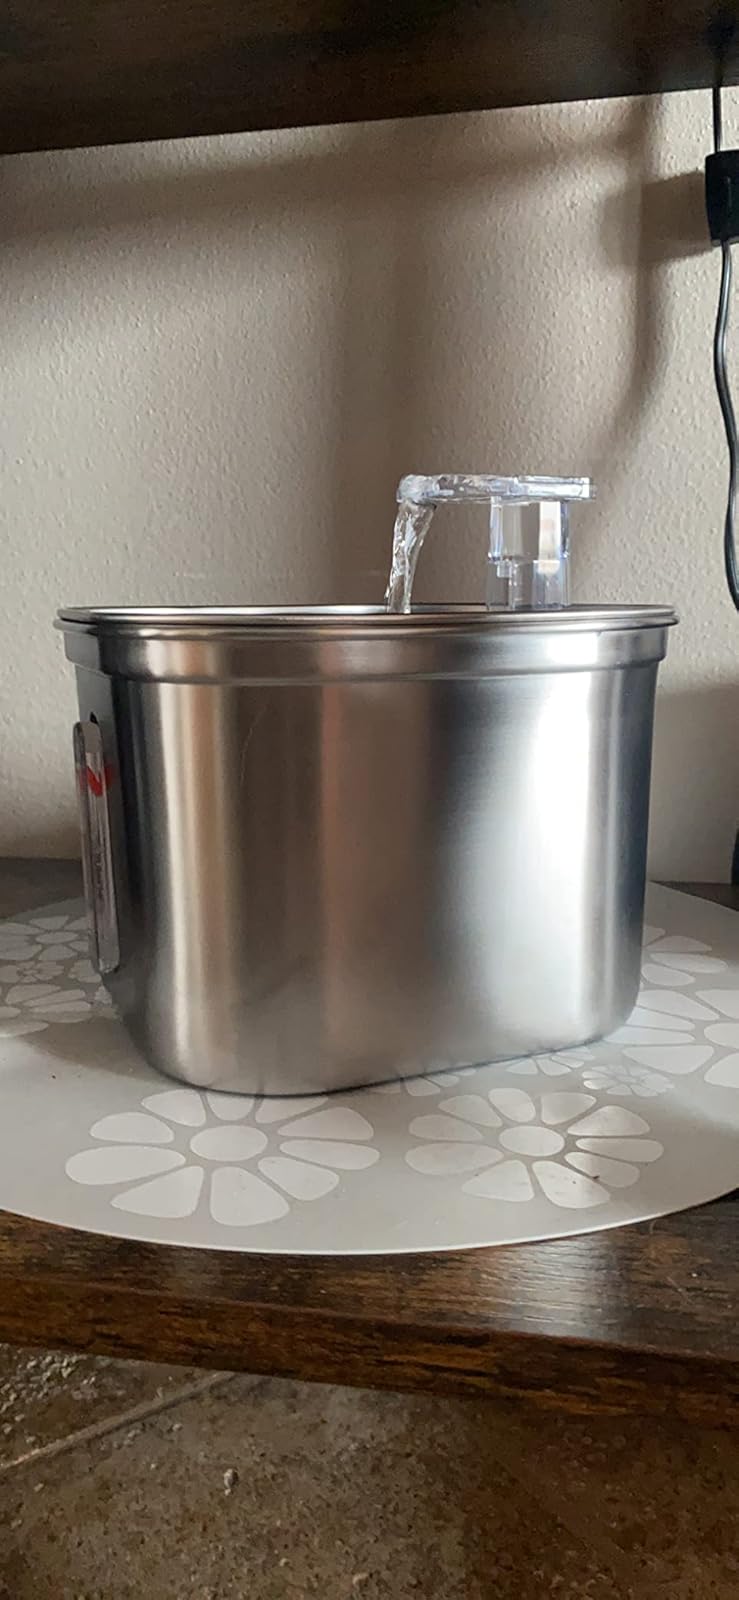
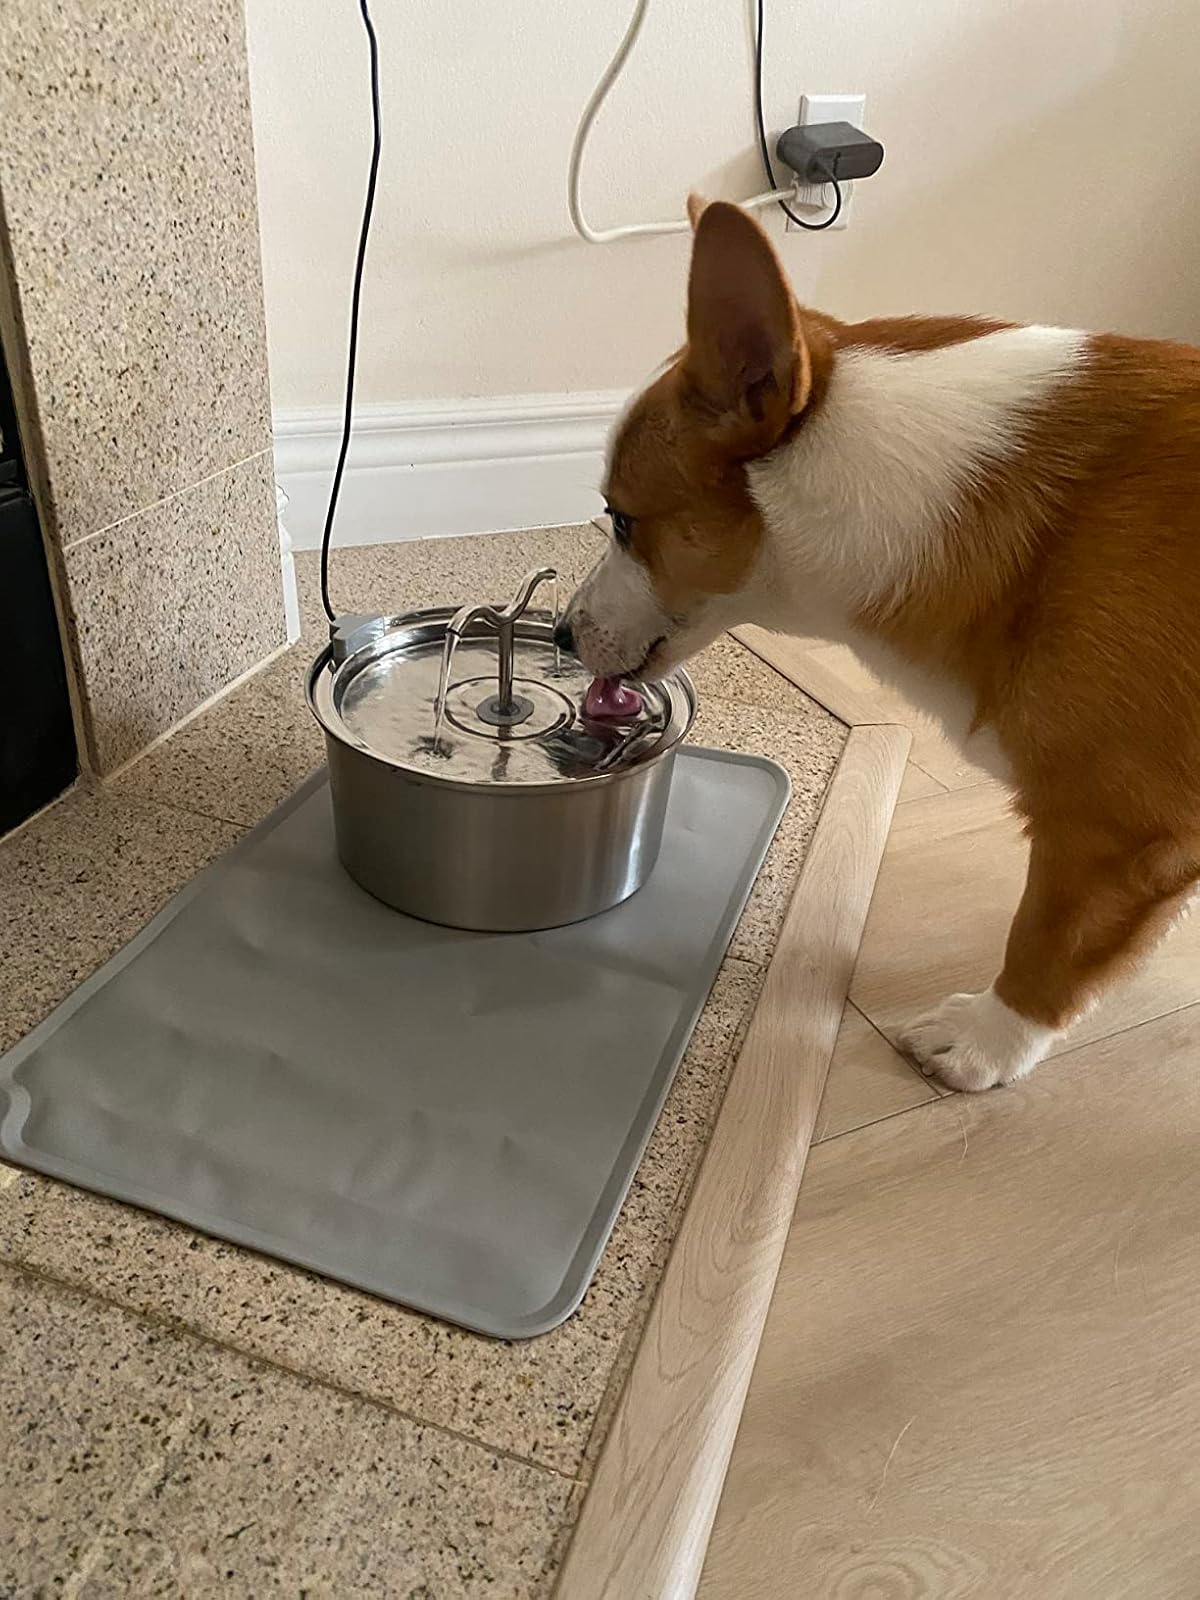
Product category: items_bowl
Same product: no